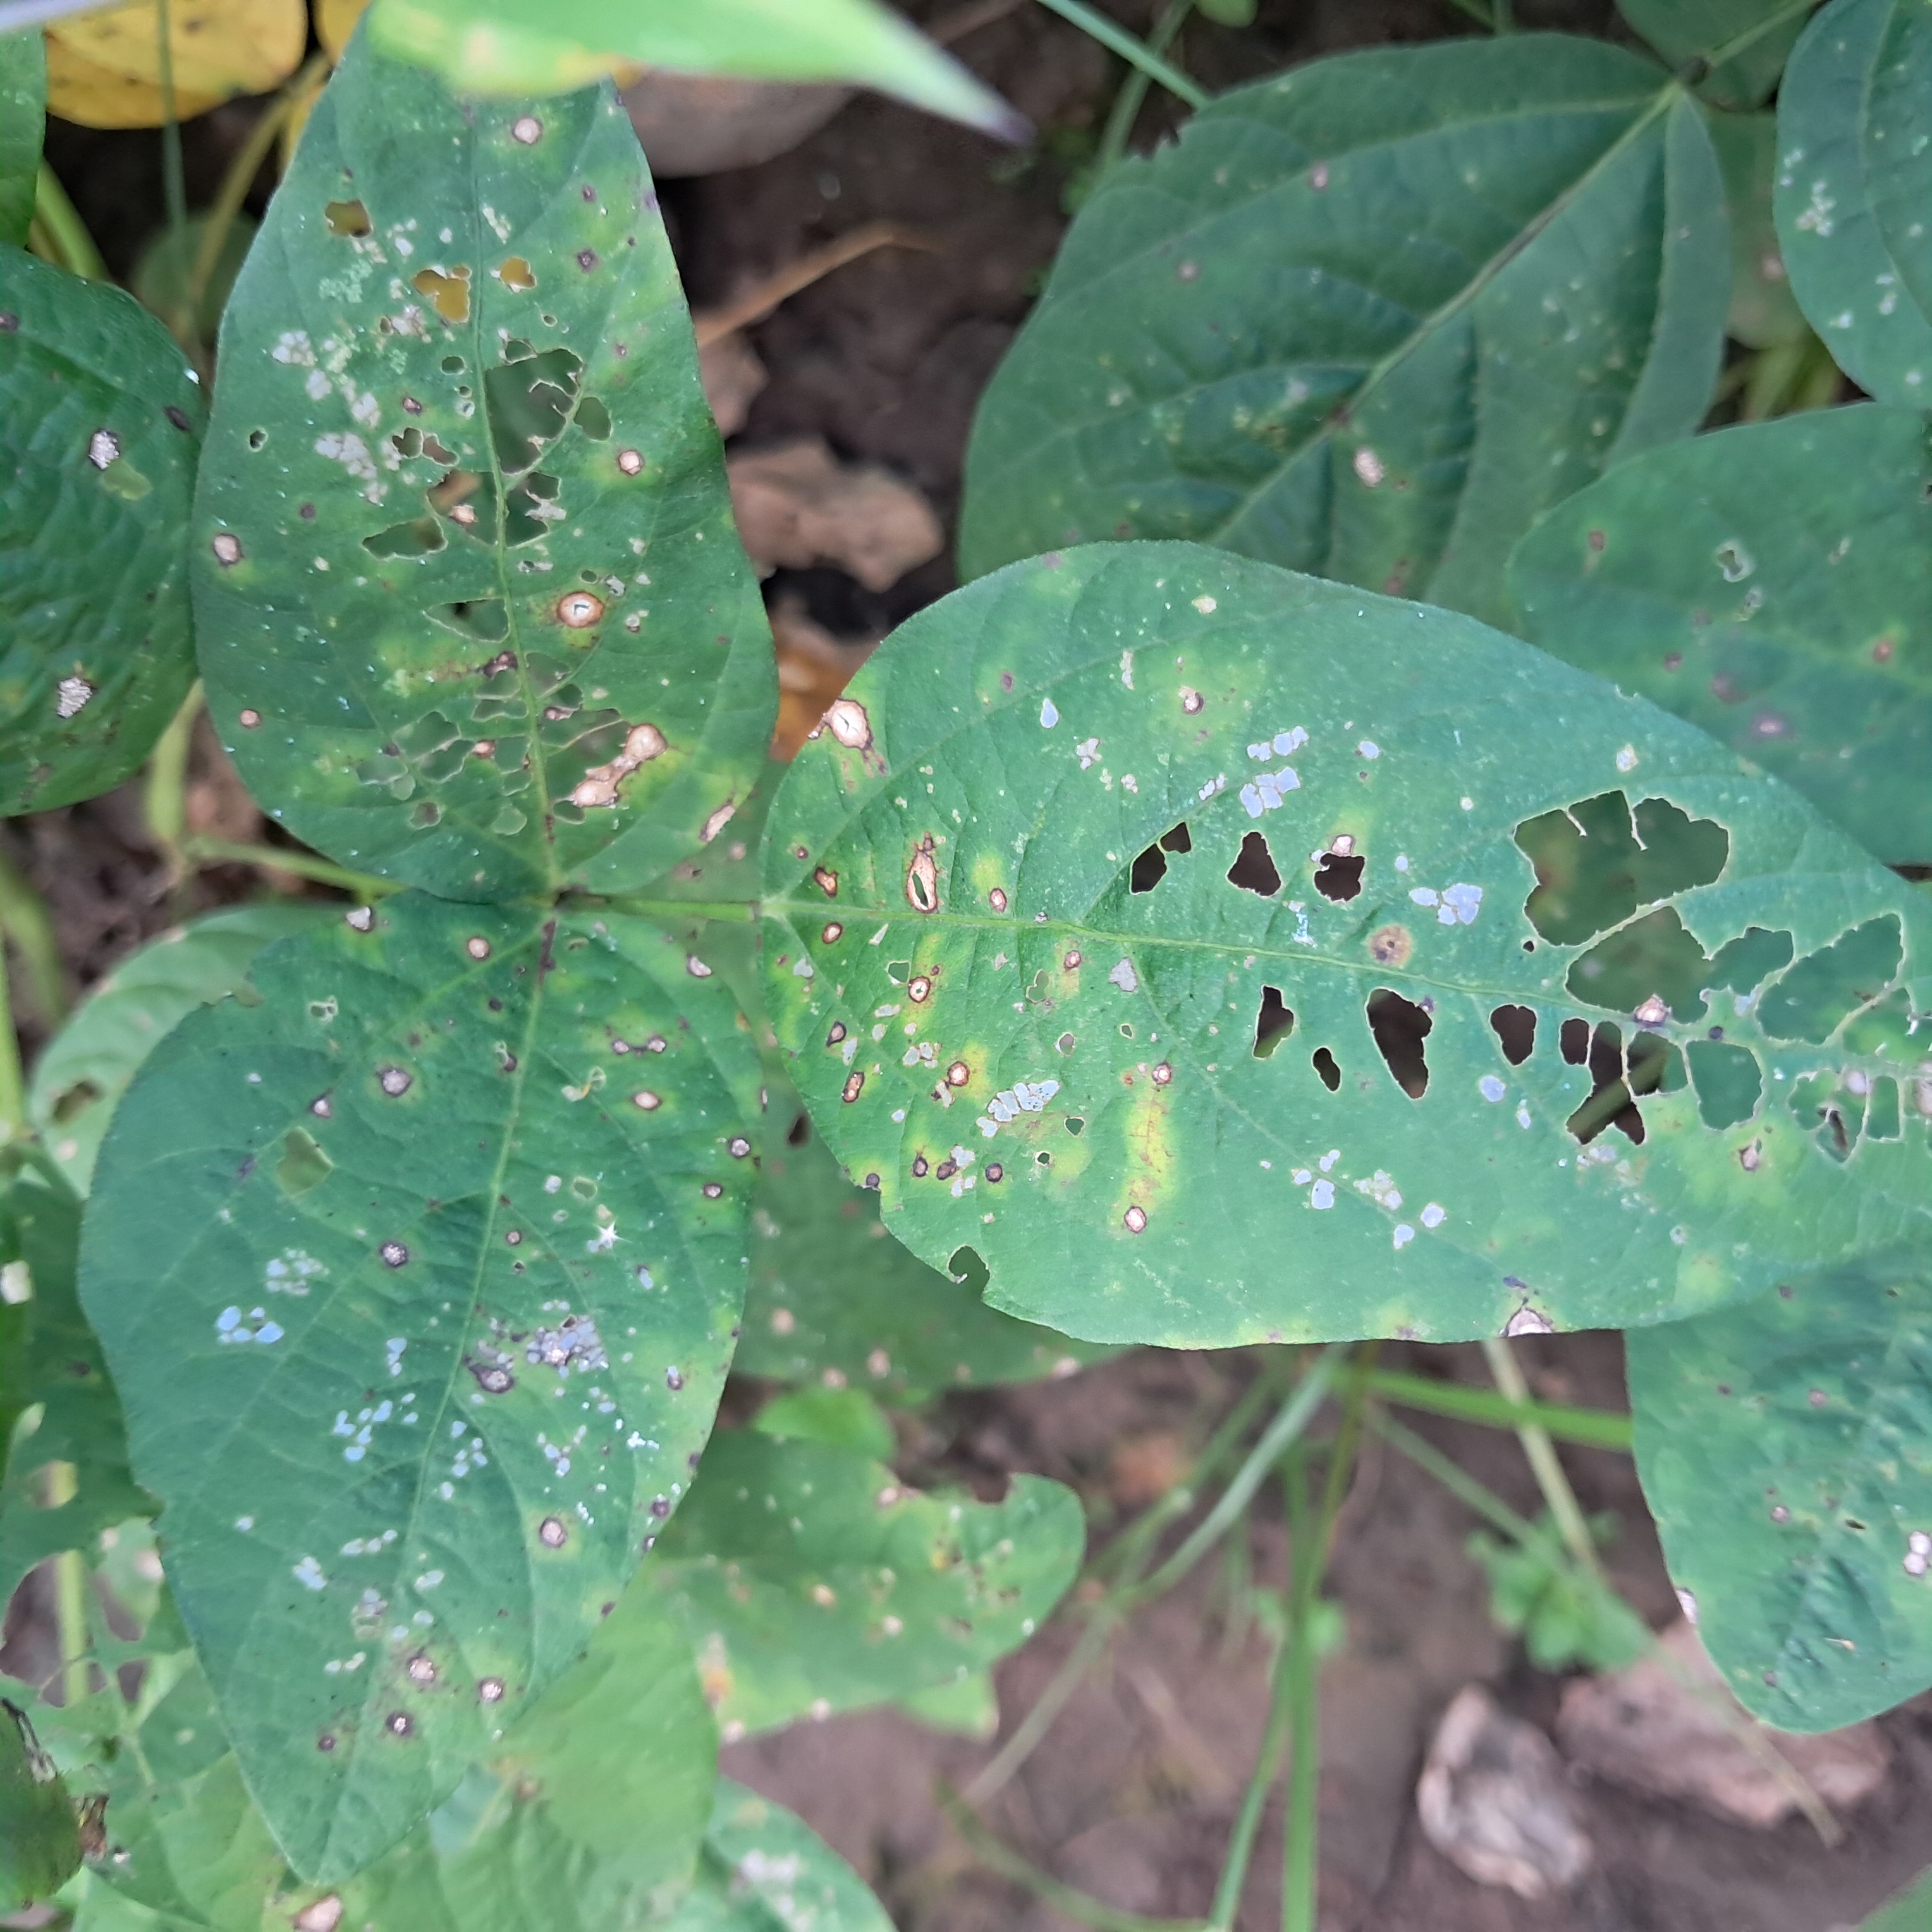
Label: Caterpillar_Semilooper_Pest